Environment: real
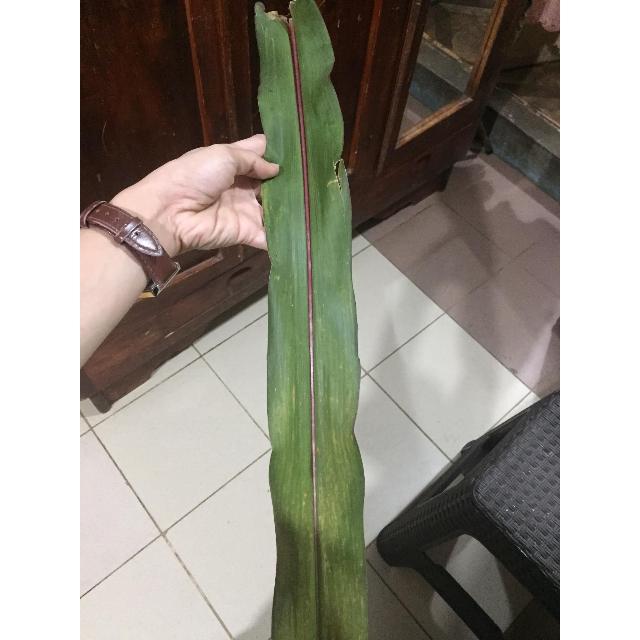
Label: phosphorus_deficiency